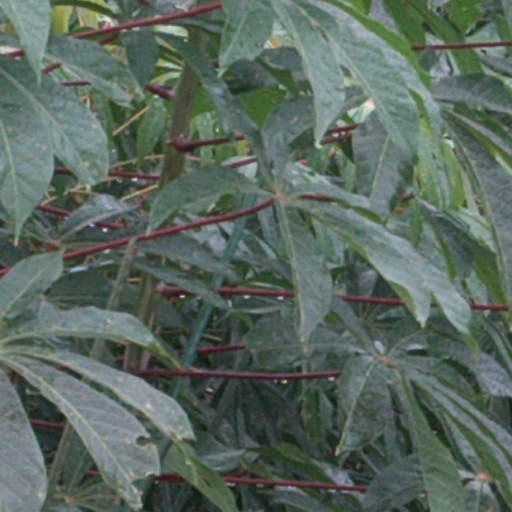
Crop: cassava